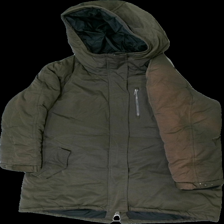
View: front
Type: Jacket
Category: Unisex
Brand: Jc
Size: S
Season: Winter
Damage: sun bleached
Price range: <50
Recommended usage: Export